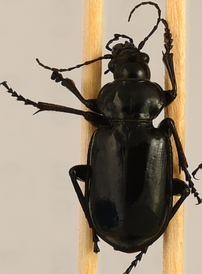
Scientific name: Calosoma affine
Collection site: Konza Prairie Agroecosystem NEON (KONA), plot KONA_007